Henry II, Duke of Austria

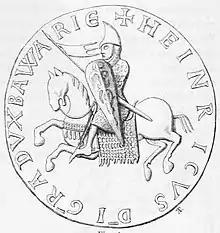
Effigy on Henry's seal

Henry II (1107 – 13 January 1177), called Jasomirgott, a member of the House of Babenberg, was Count Palatine of the Rhine from 1140 to 1141, Duke of Bavaria (as "Henry XI") and Margrave of Austria from 1141 to 1156, and the first Duke of Austria from 1156 until his death.